Redan, Victoria

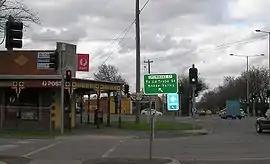
Post office and commercial area on the junction of Skipton, Drummond and Darling Streets Redan

Redan is an inner suburb of Ballarat, Victoria, Australia immediately south of Ballarat Central. The population at the was 3,000.